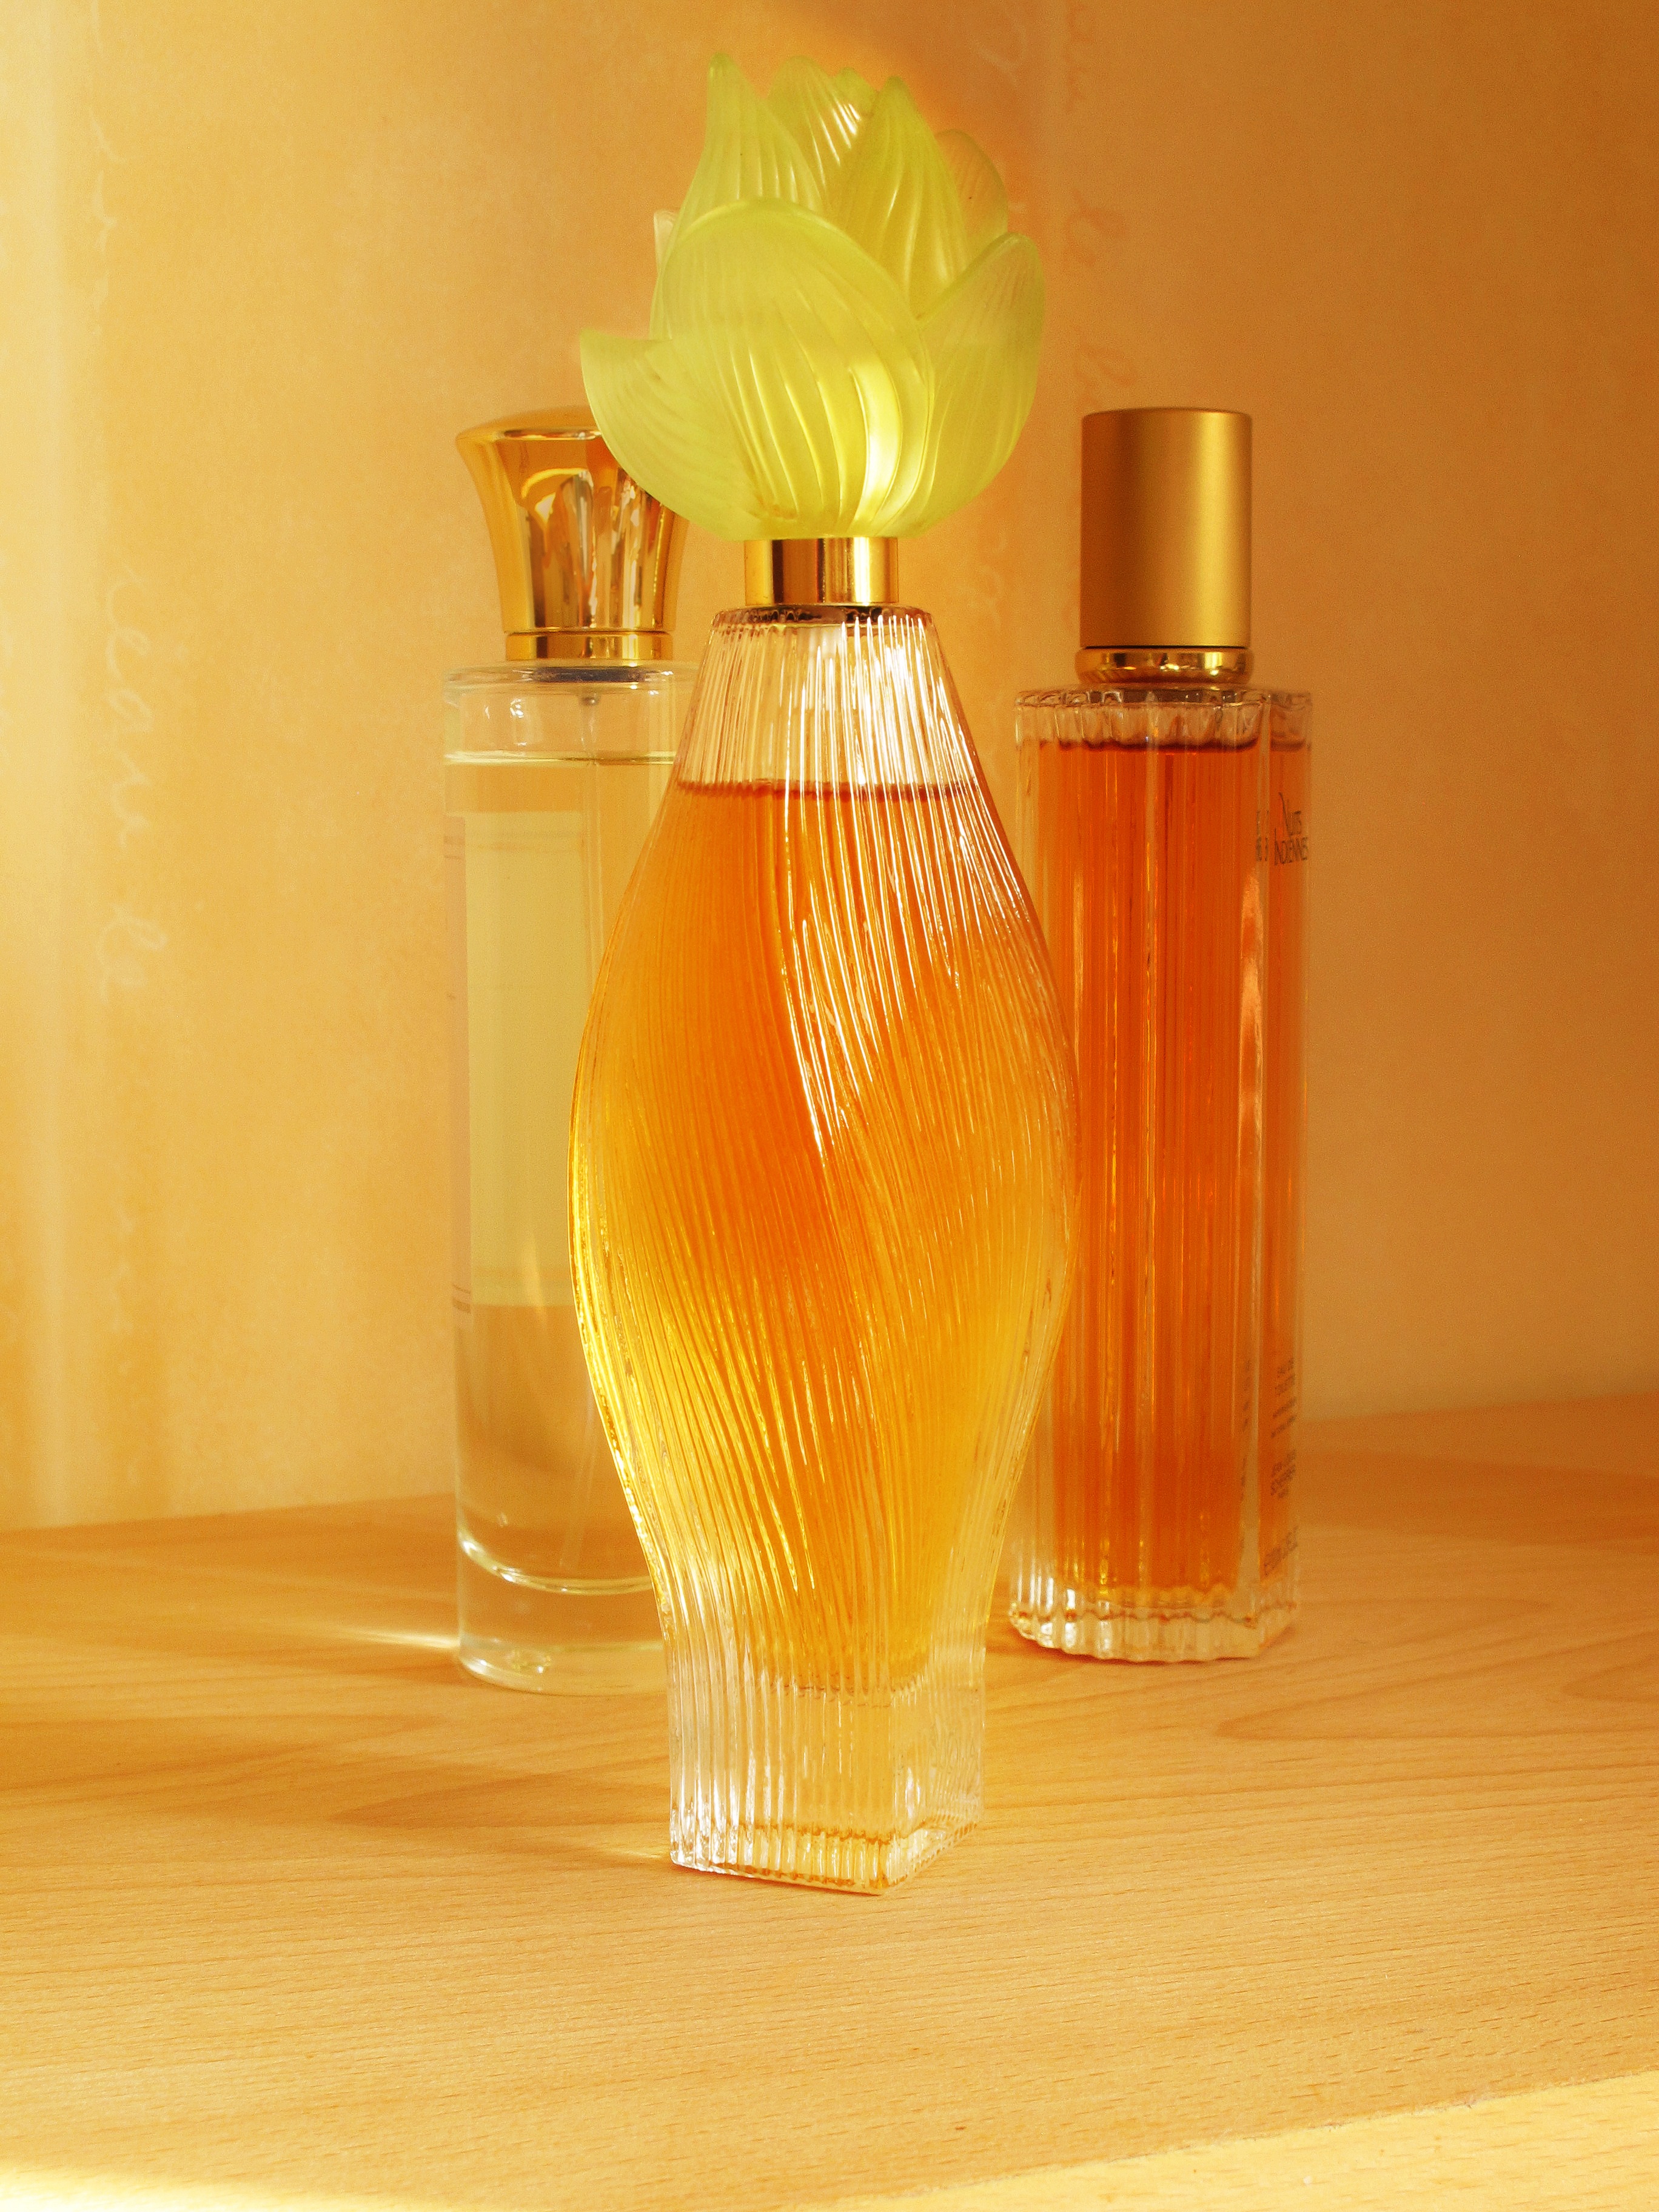
glass, vase, bottle, yellow, lighting, glass bottle, cap, perfume, nilang, lalique, perfume empire, scherrer